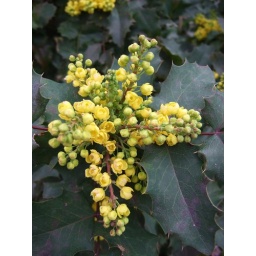
This has a sweet perfume as well as looking very striking with the yellow flowers against dark green leaves.